Rapide-Blanc generating station

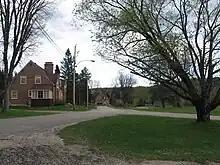
Some of the 7 houses of the old village of Rapide-Blanc, east of the plant. They are available to Hydro-Québec employees when passing.

From the 1930s, the SWPC built a village to house the workers responsible for the operation of the plant, as well as their families. A series of red brick houses were erected on the east bank of the river near the dam. The total population of the village has never exceeded 65 families.